Mohamed Sifaoui

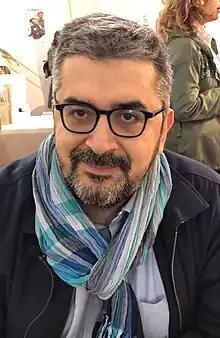

Mohamed Sifaoui (in Arabic محمد سيفاوي) (born 4 July 1967) is an Algerian-French journalist and writer who claimed that he managed to infiltrate al-Qaeda. He wrote a book about the experience, "Mes "frères" assassins. Comment j'ai infiltré une cellule d'Al-Qaïda" (meaning My assassin "brothers": How I infiltrated an al-Qaeda cell).